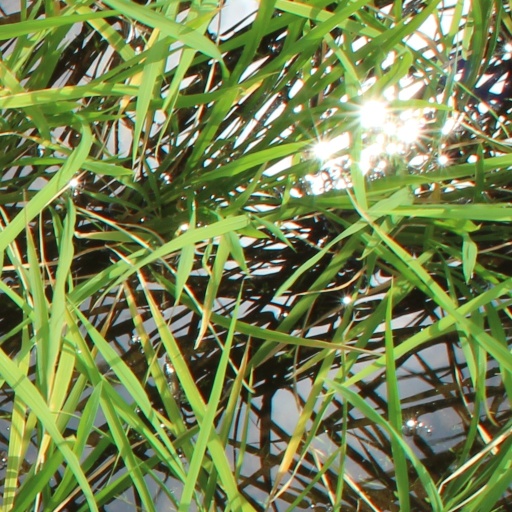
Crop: rice